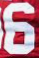
Number: 6